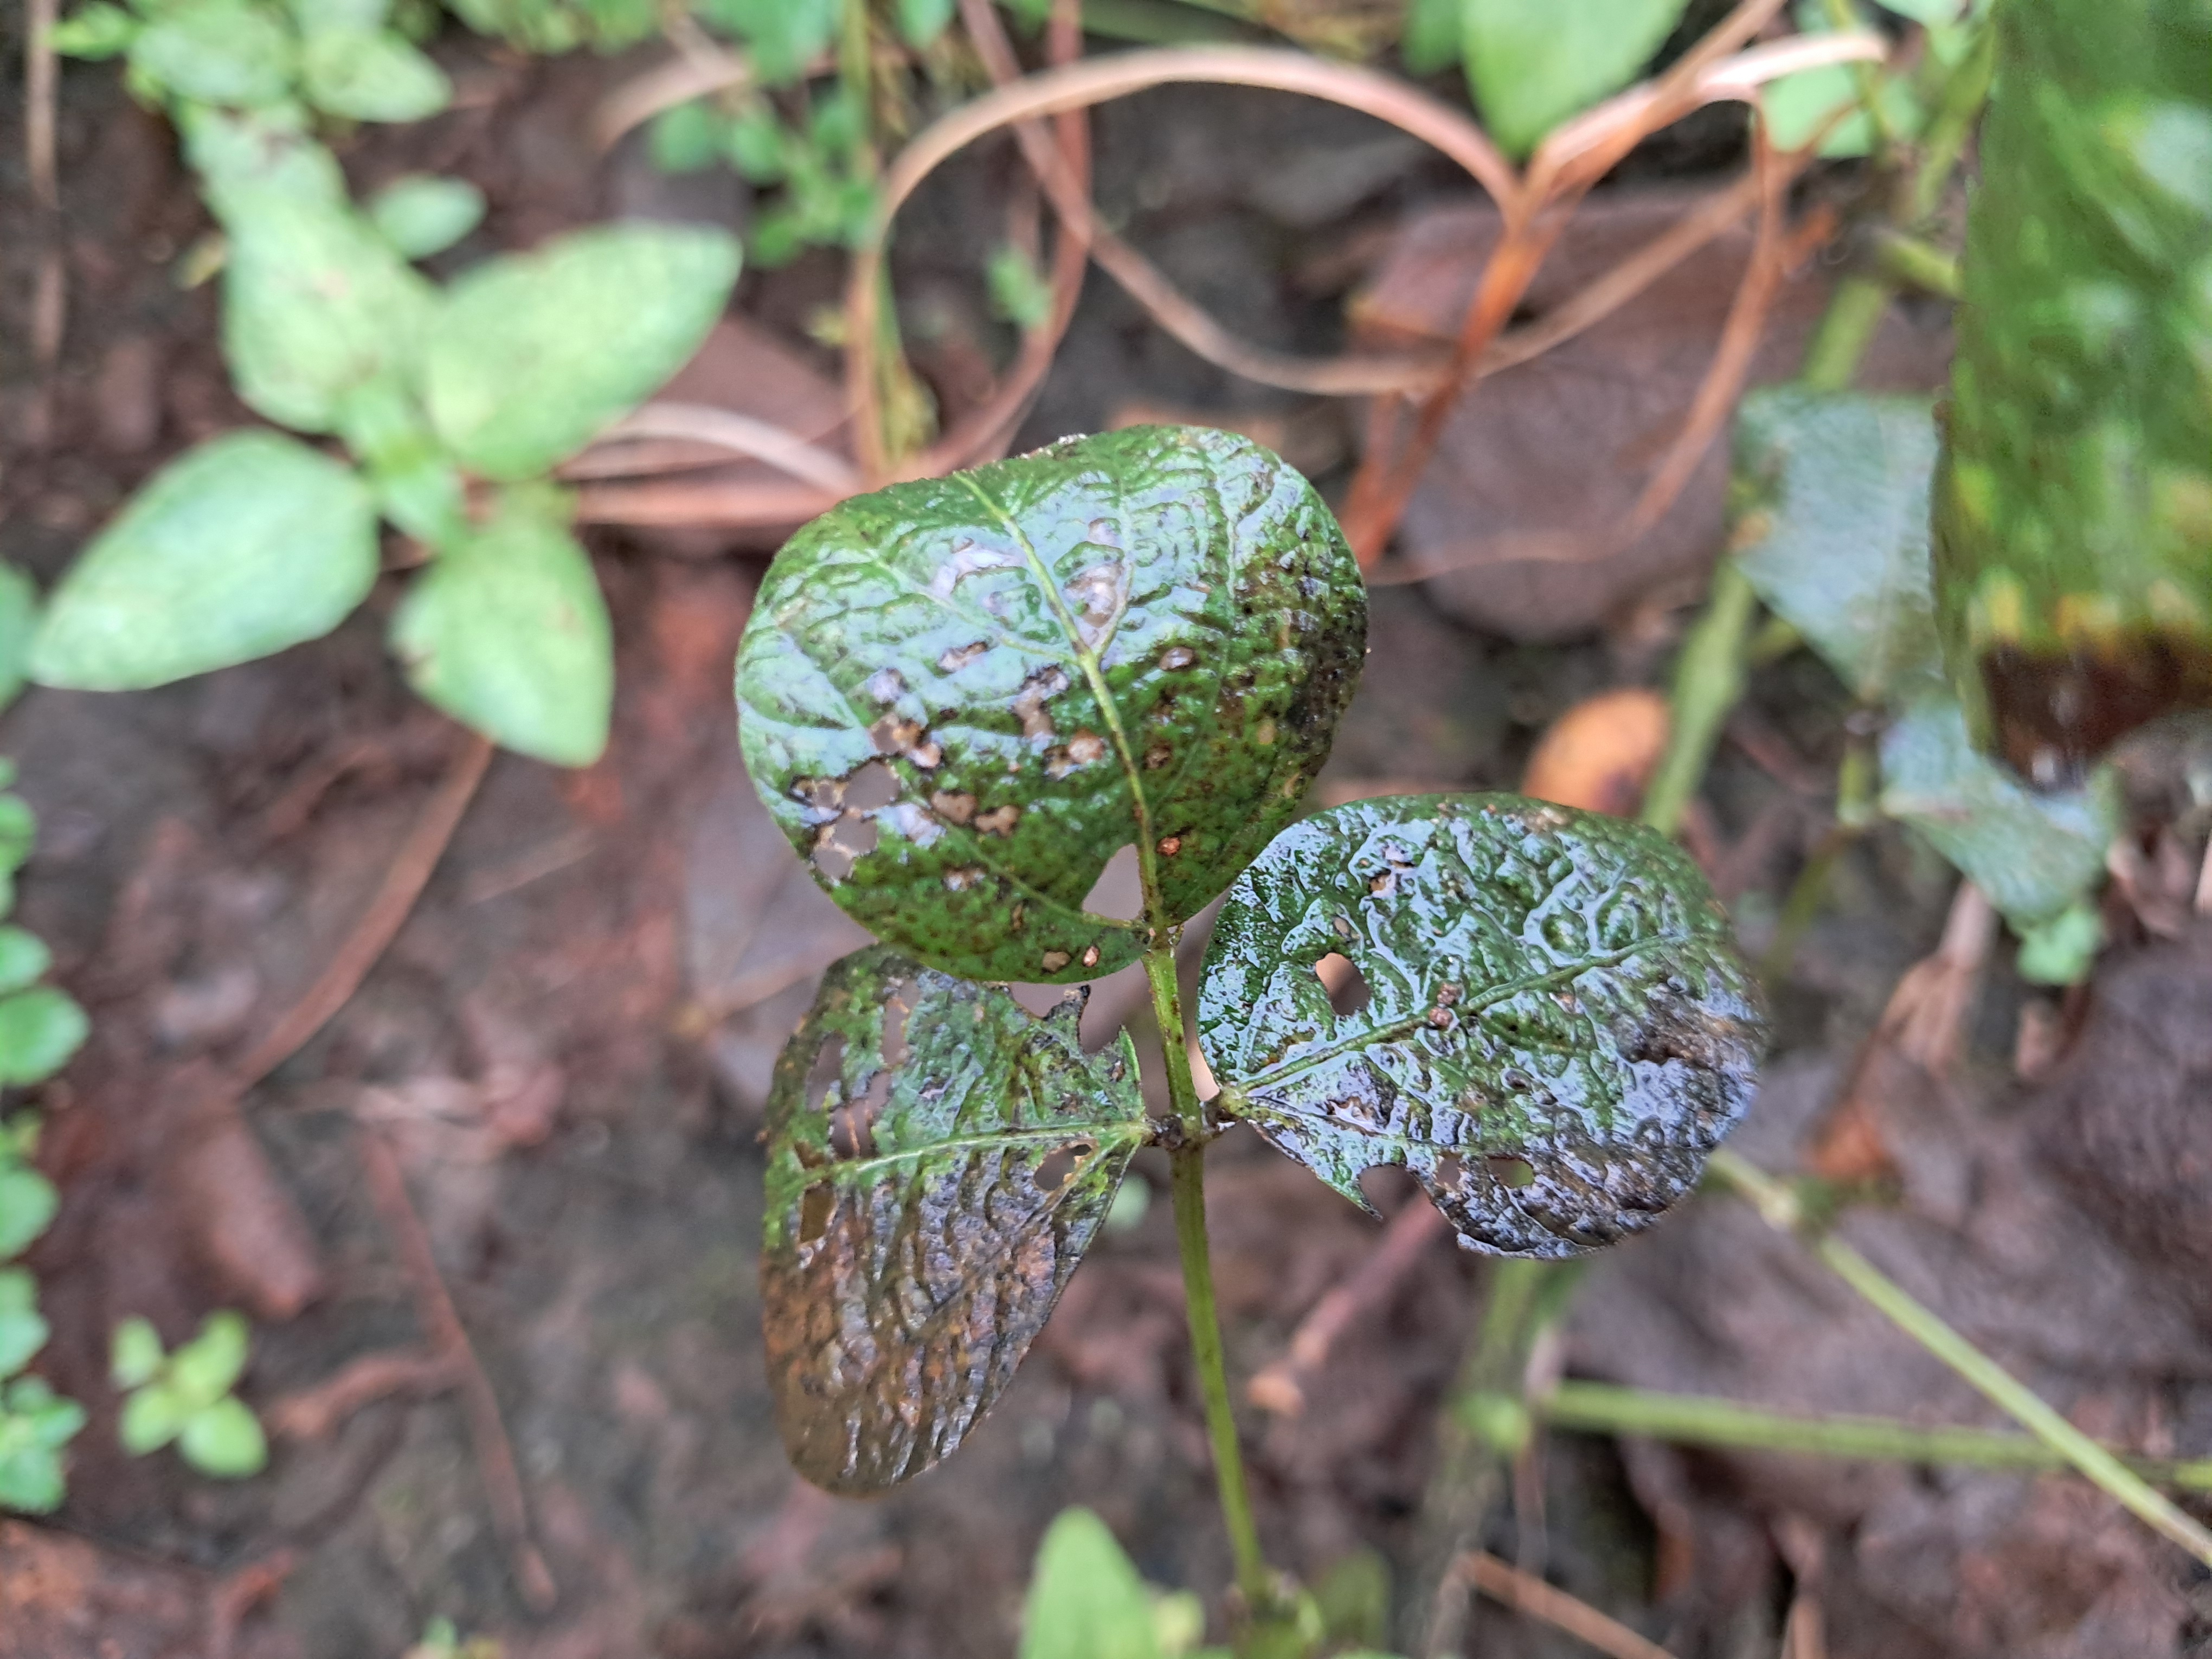
Label: Rust